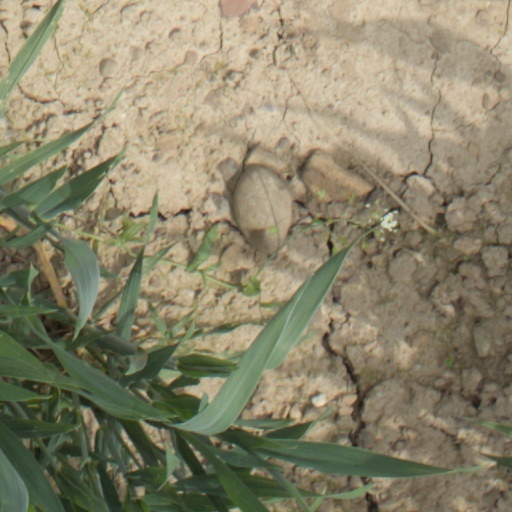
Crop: wheat